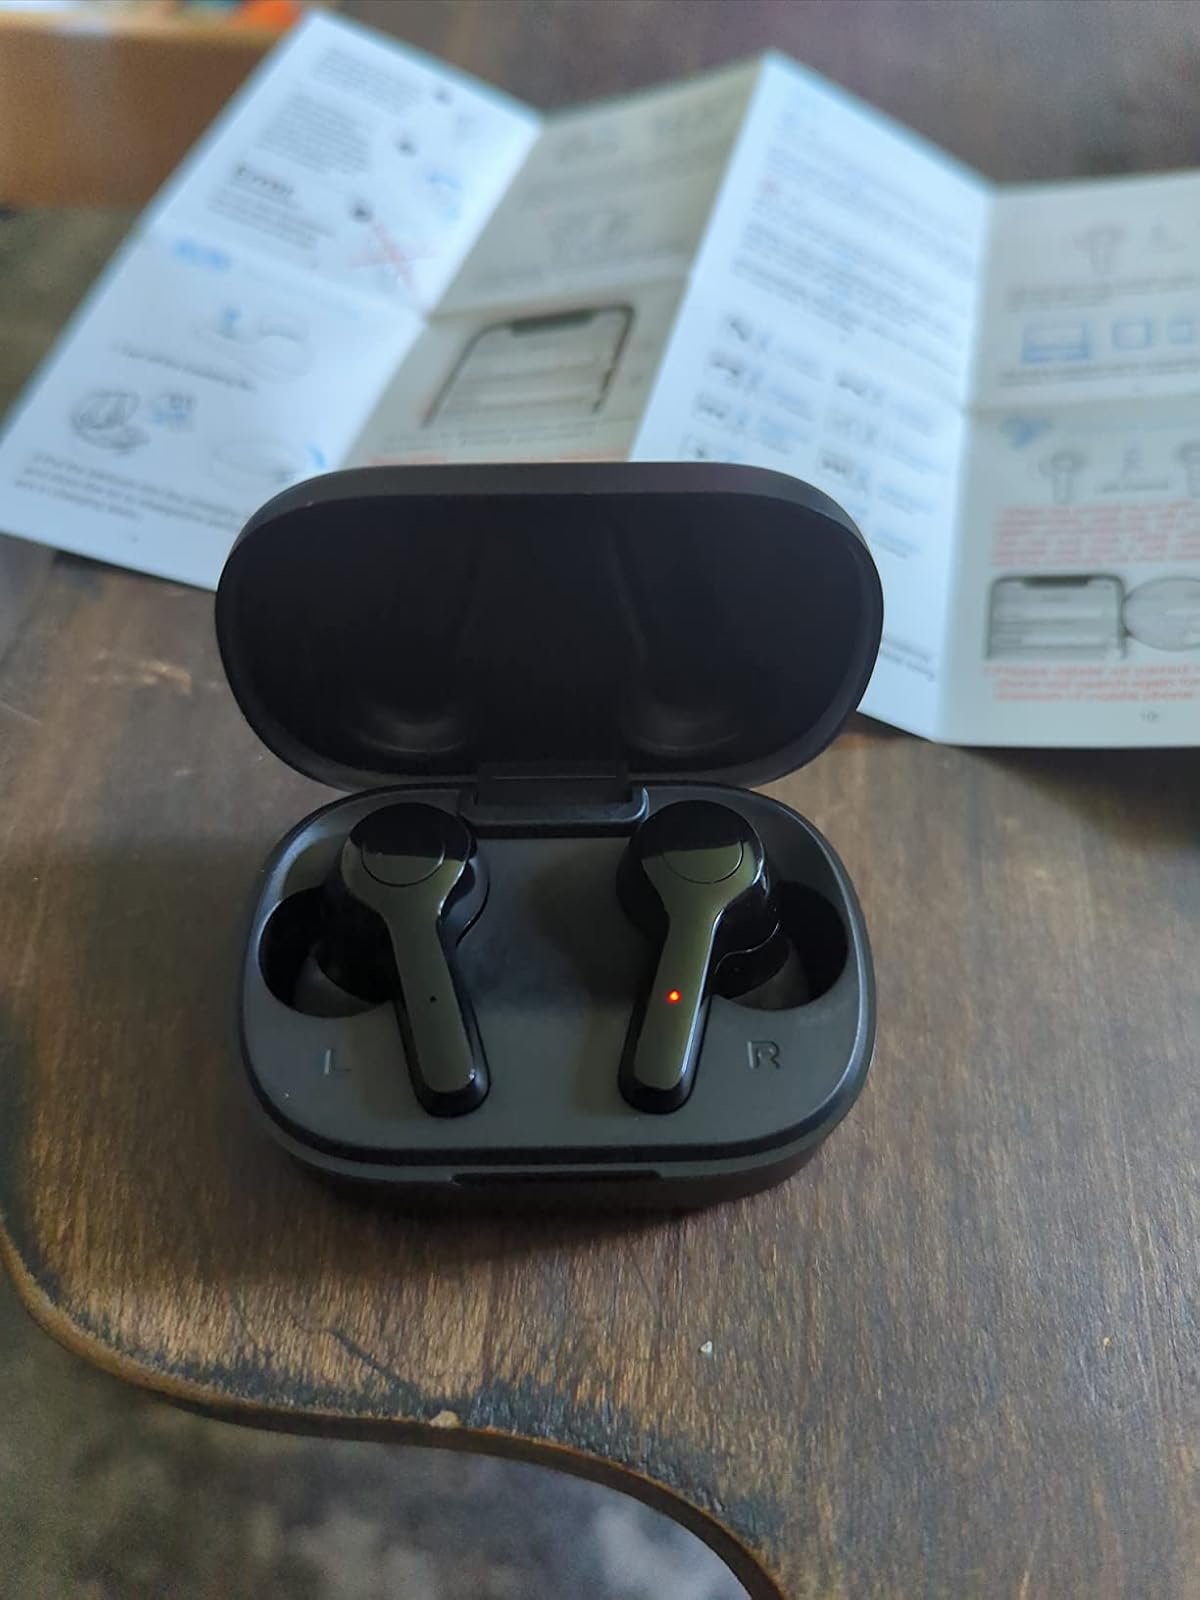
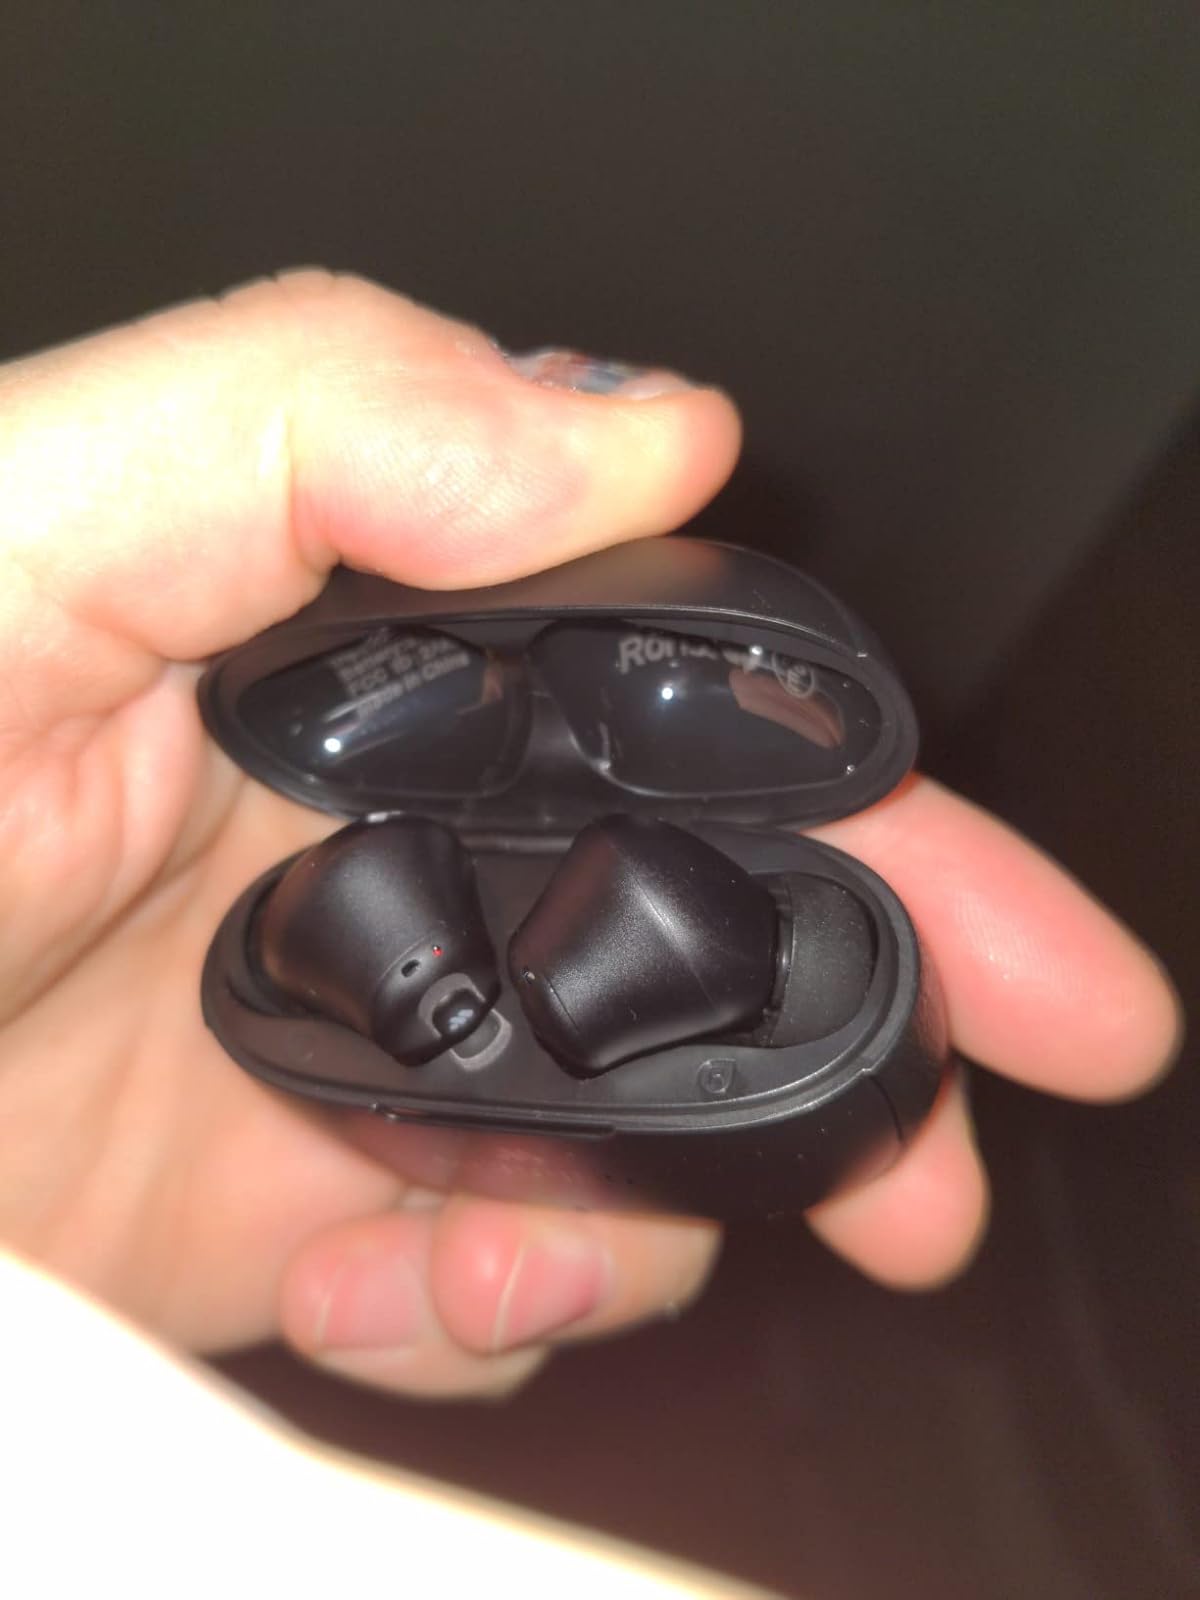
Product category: earbuds
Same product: no